End of the Han dynasty

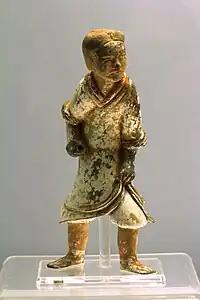
Eastern Han ceramic figurine of a soldier with a missing spear

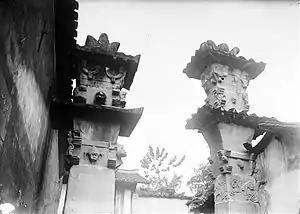
Eastern Han stone-carved que pillar gates of Dingfang, Zhong County that once belonged to a Ba Manzi temple

After Dong Zhuo withdrew to Chang'an, he maintained an even tighter grip on the government and cruelly dealt with all dissent against him. Interior Minister Wang Yun and a few other officials, including Huang Wan (黃琬), Shisun Rui (士孫瑞), and Yang Zan (楊瓚), plotted to eliminate Dong Zhuo. They eventually persuaded Dong Zhuo's foster son, Lü Bu, to join them. Lü Bu bore a grudge against Dong Zhuo because the latter almost killed him once during a fit of anger, and also because he was afraid that his secret affair with one of Dong Zhuo's maids might be exposed. In May 192, the conspirators, led by Lü Bu and Wang Yun, assassinated Dong Zhuo and slaughtered his clan.